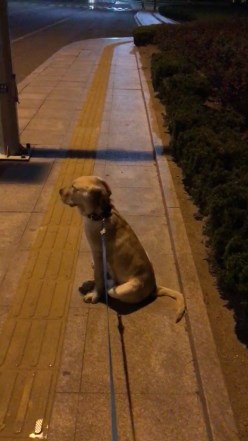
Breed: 3580-n000122-Labrador_retriever